Niederbüren

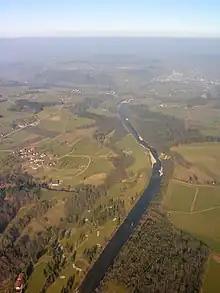
Aerial view over Niederbüren

Niederbüren has an area, , of . Of this area, 66.1% is used for agricultural purposes, while 24.1% is forested. Of the rest of the land, 8.6% is settled (buildings or roads) and the remainder (1.2%) is non-productive (rivers or lakes).